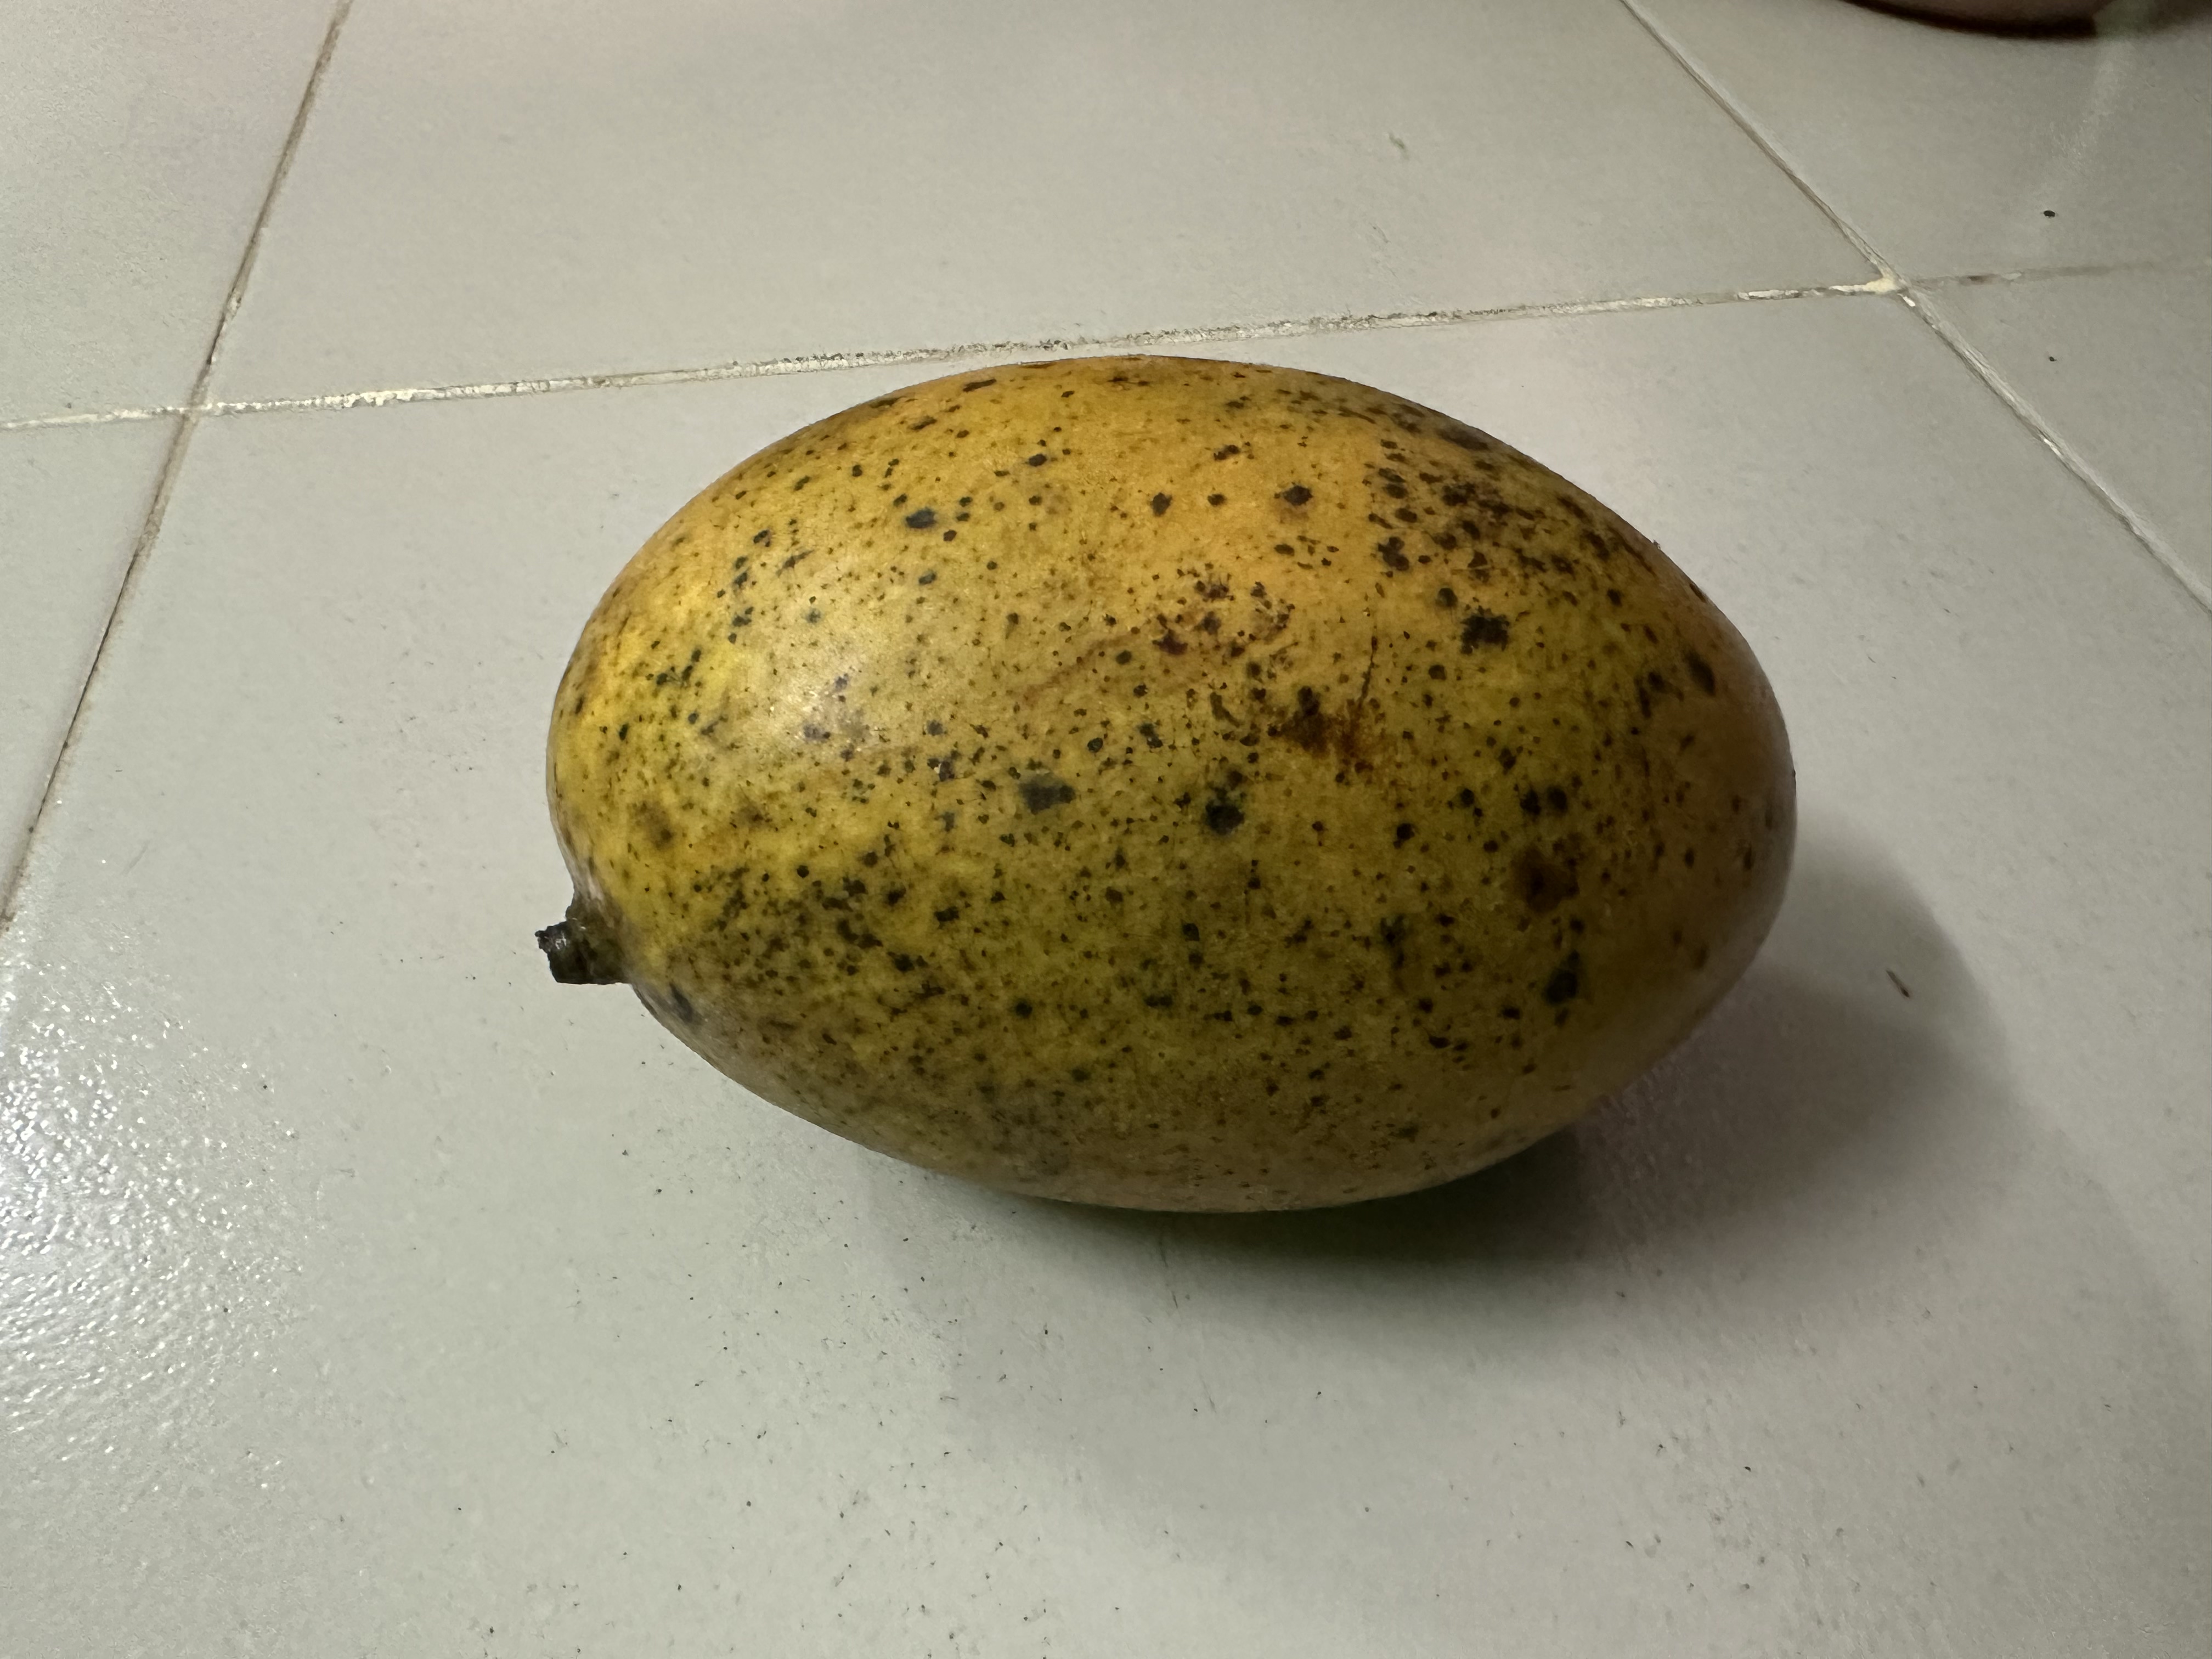
Mango variety: Mollika